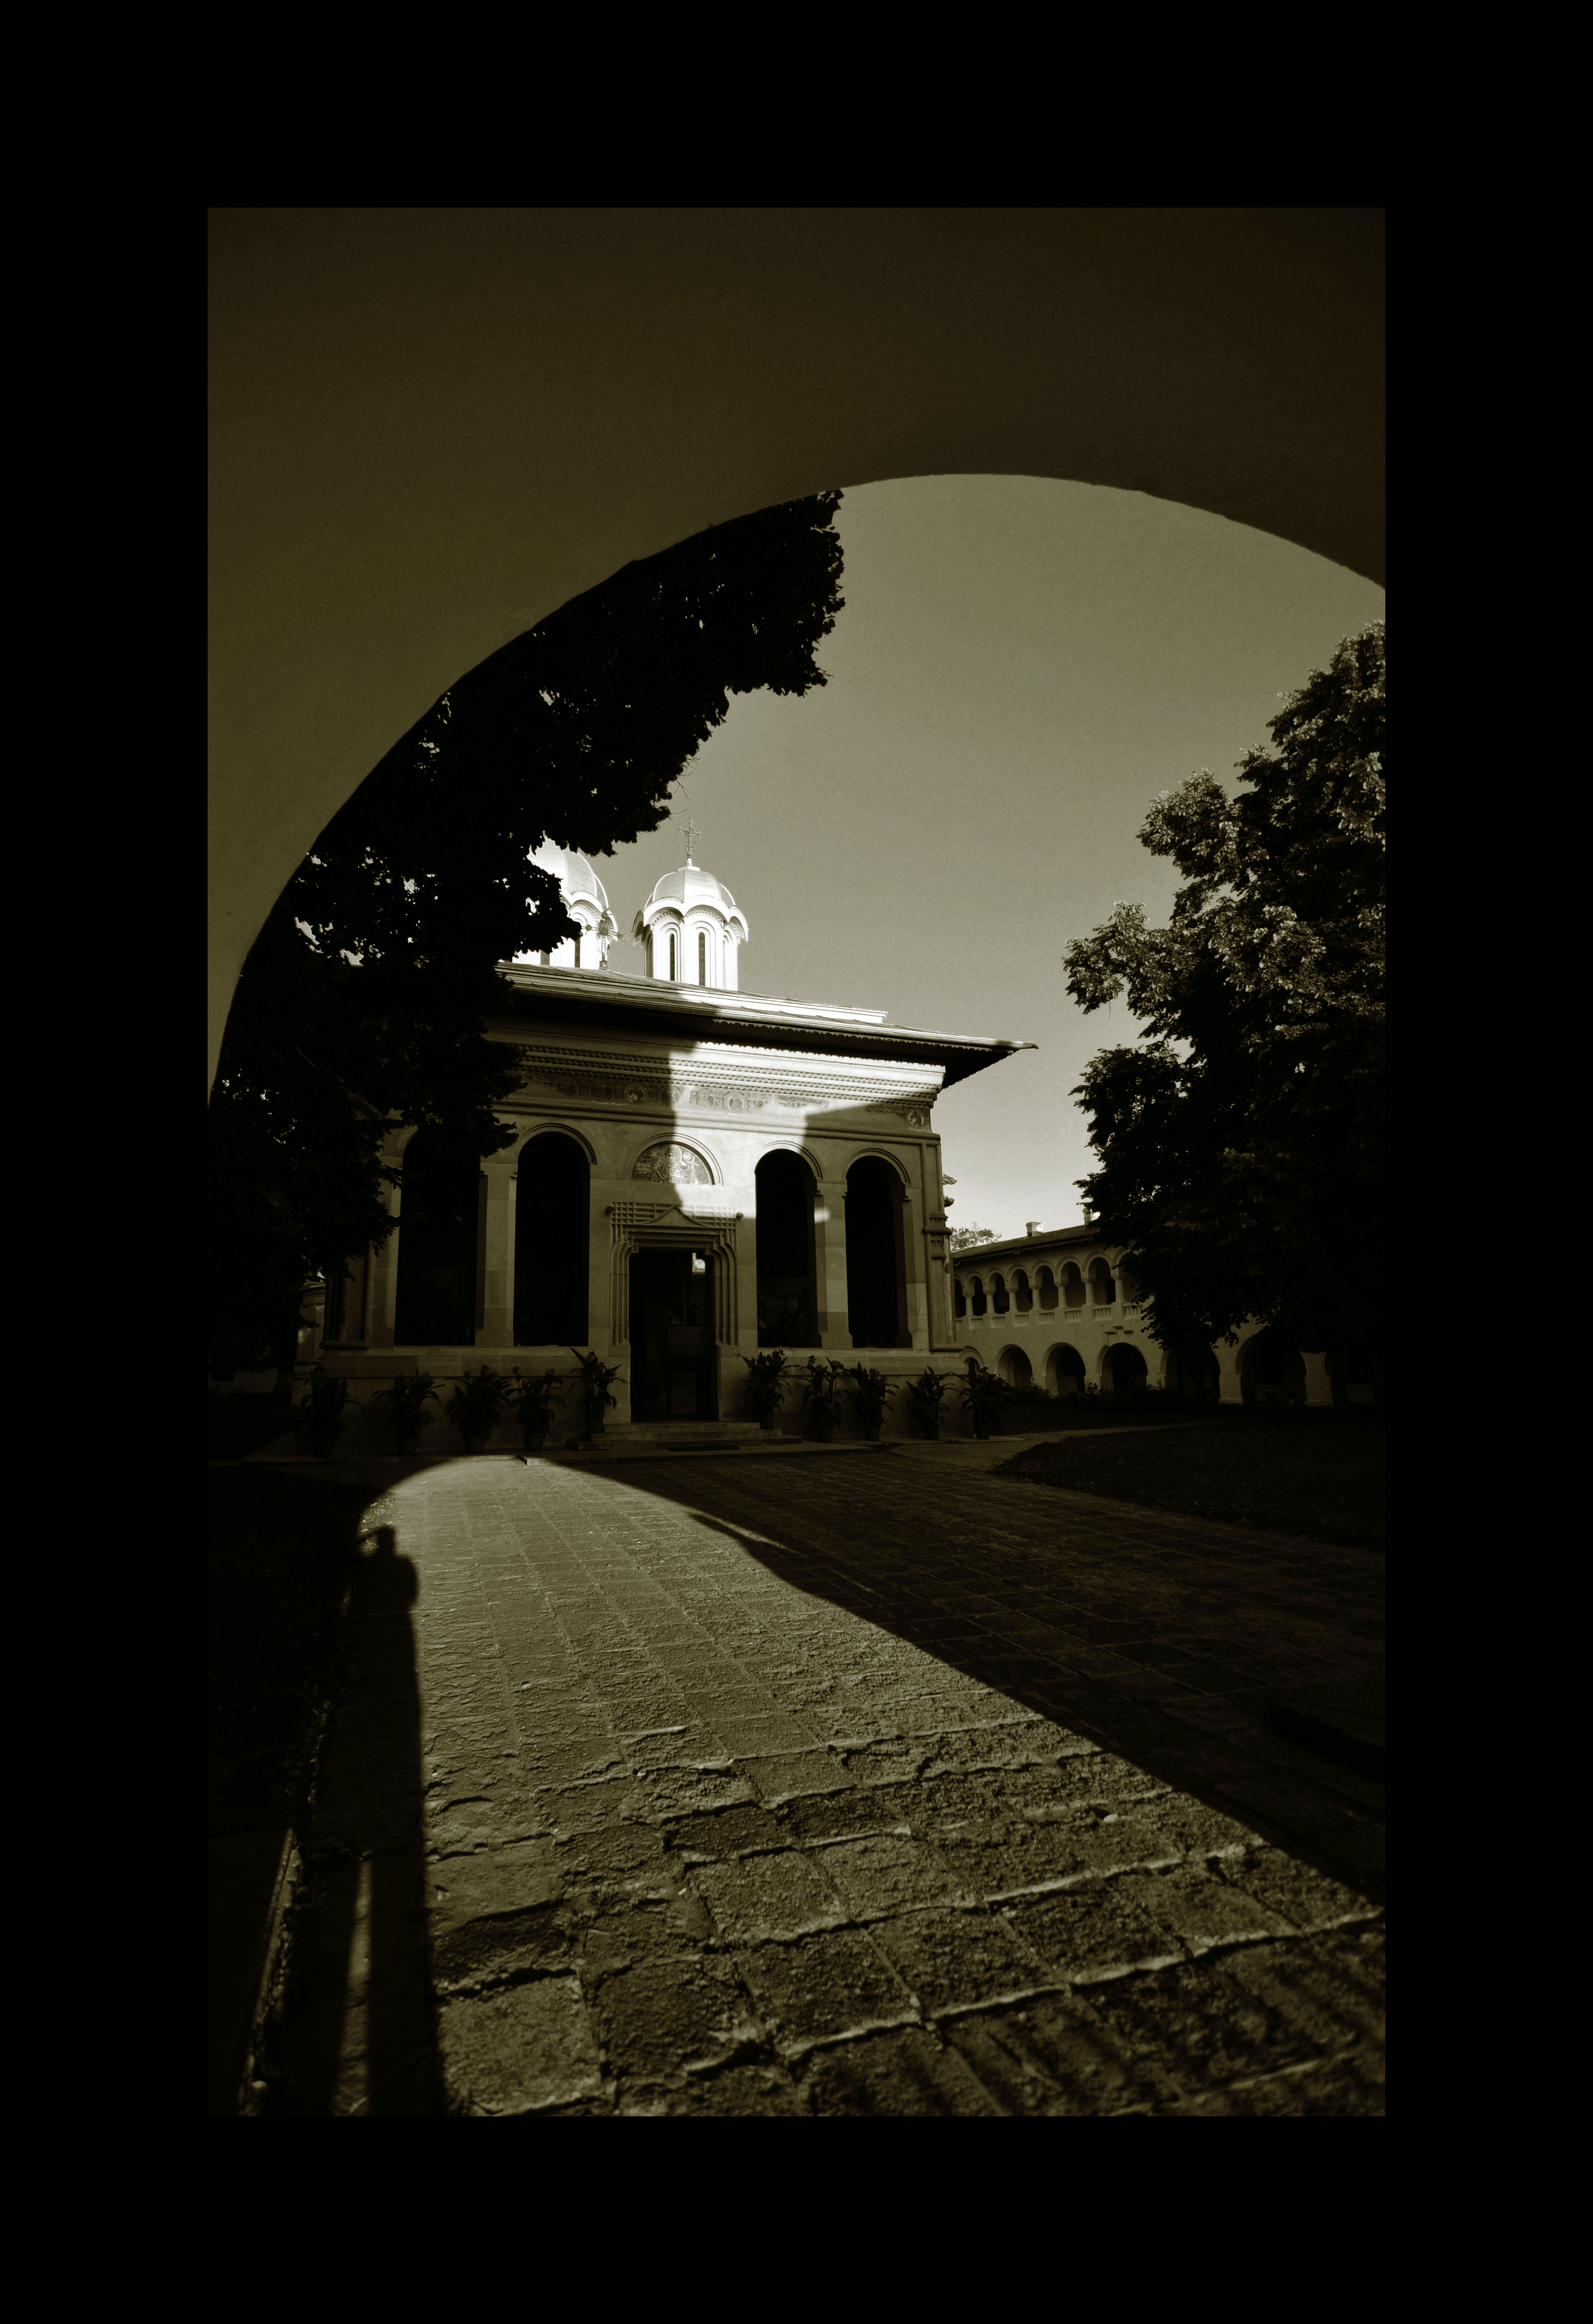
silhouette, light, architecture, sunset, white, night, photography, house, sunlight, building, monument, photo, arch, evening, shadow, religion, darkness, church, exterior, black, monochrome, christian, lighting, photos, religious, cool image, de, camp, monastery, churches, photograph, fotografie, christianity, romana, image, arc, orthodox, eastern, shape, romania, bucharest, bor, biserica, arhitectura, orthodoxy, lumina, romanian, ortodoxa, patrimoniu, ortodox, manastirea, manastire, ortodoxia, ortodoxie, cretinism, cretin, ecclesiastical, bisericeasc, cladire, edificiu, bucuresti, apus, campie, caldarusani, codrulvlasiei, lmiifiiaa15293